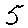
Label: 5